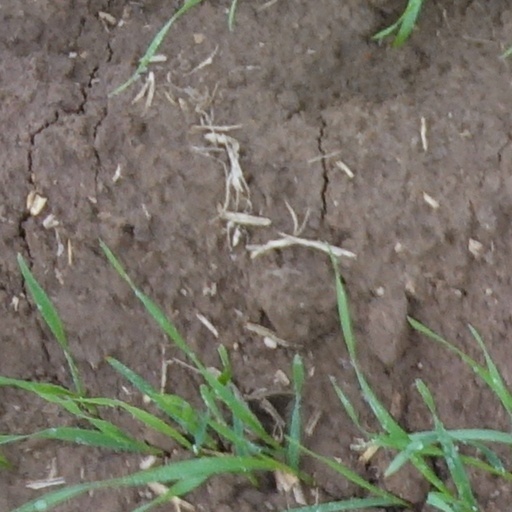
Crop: wheat